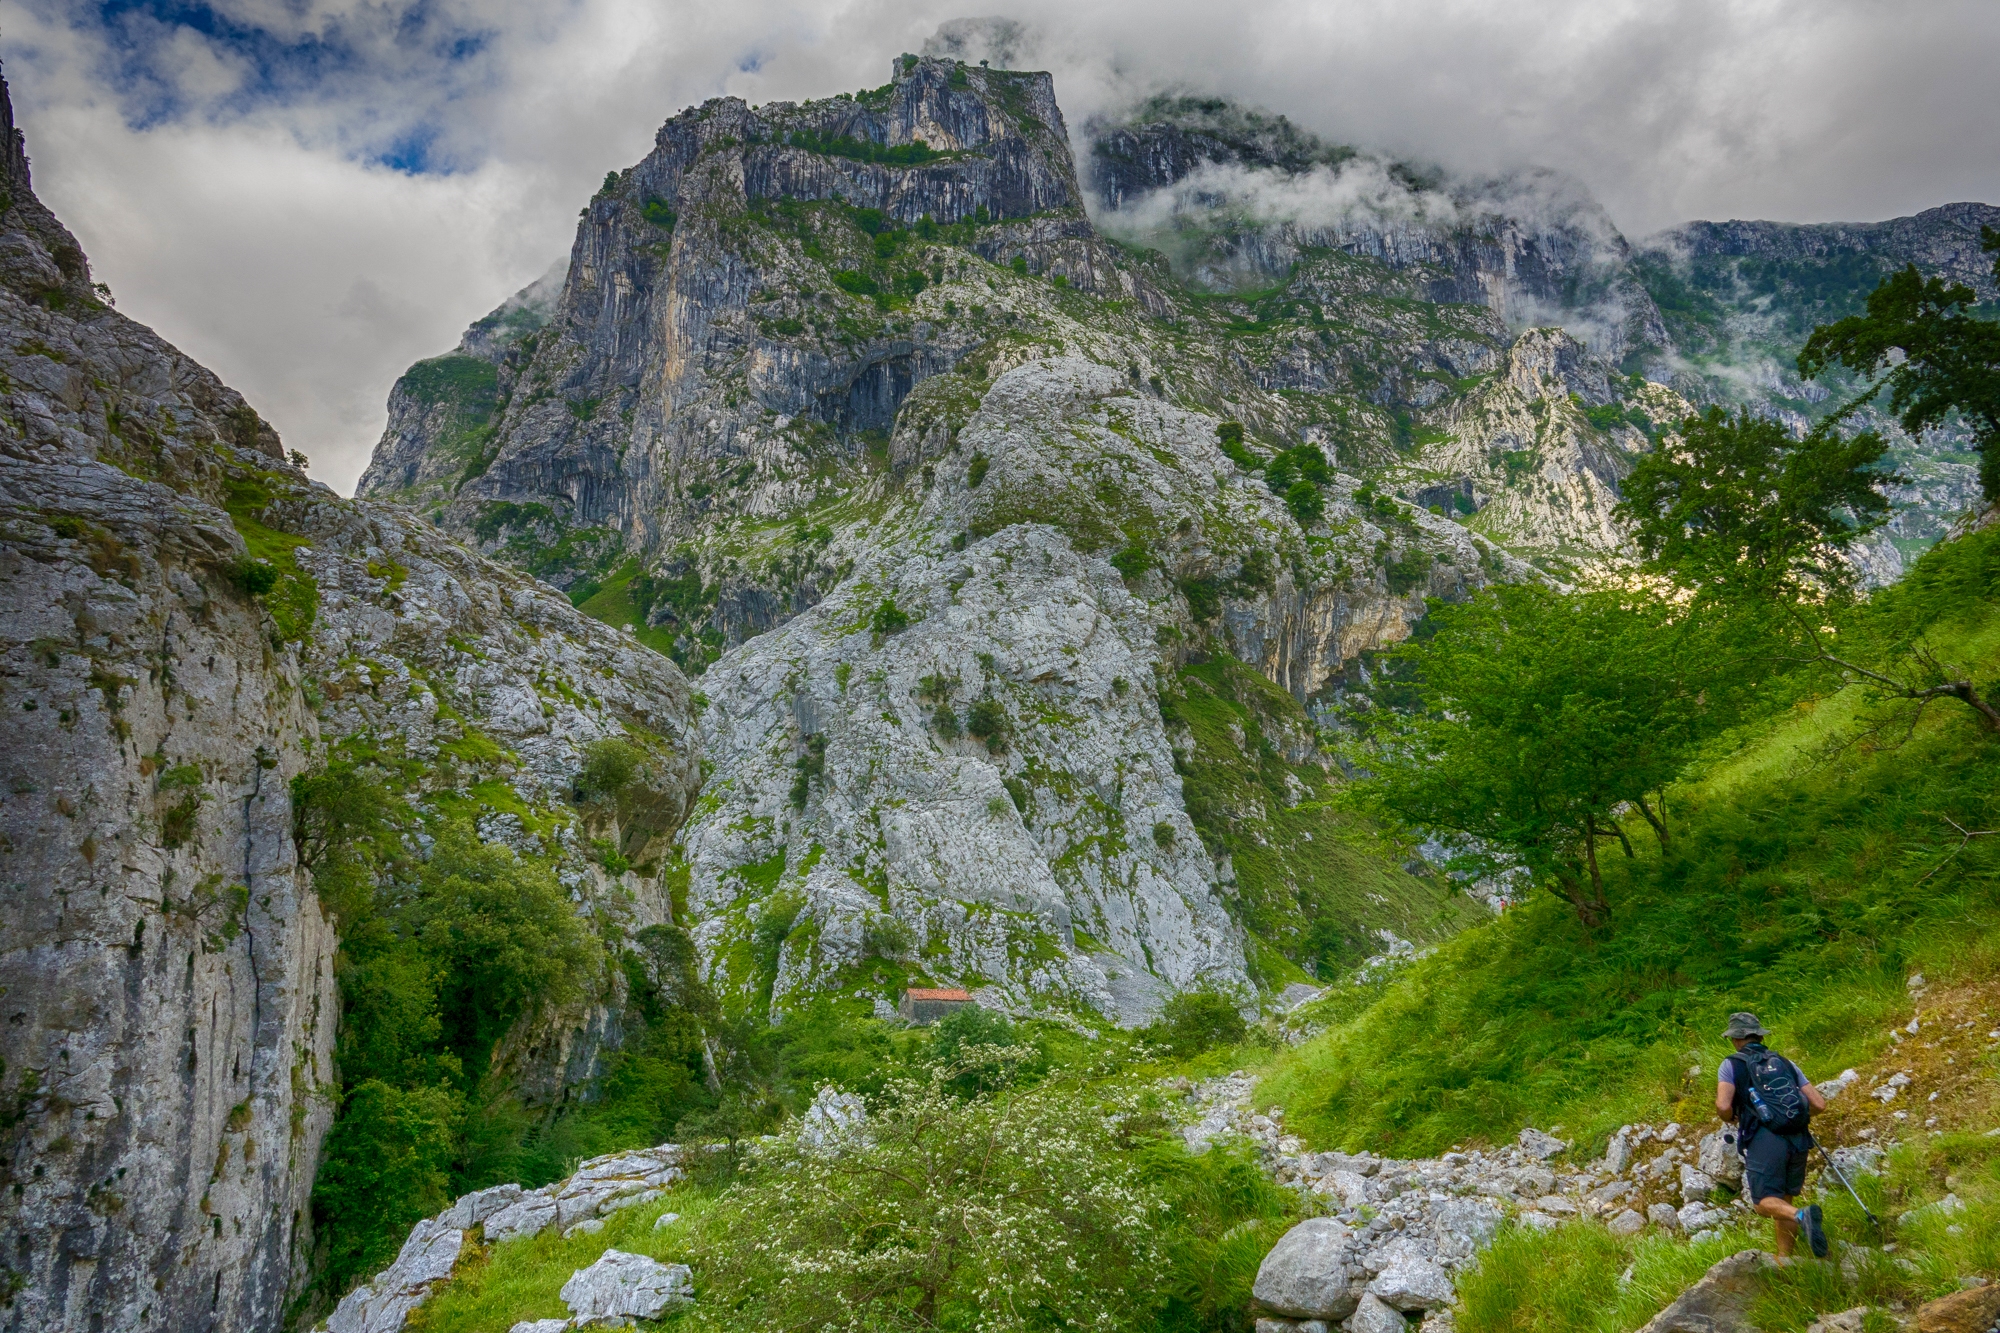
landscape, wilderness, walking, mountain, adventure, valley, mountain range, cliff, fjord, terrain, national park, ridge, hdr, spain, sports, alps, backpacking, ravine, plateau, paisajes, picosdeeuropa, es, water feature, ggl1, gaby1, xovesphoto, sonydscrx10iii, sonyrx10iii, rx10iii, rx10m3, orientedeasturias, principadodeasturias, caminodebulnes, bulnes, asturias, landform, mountain pass, geographical feature, mountainous landforms, glacial landform